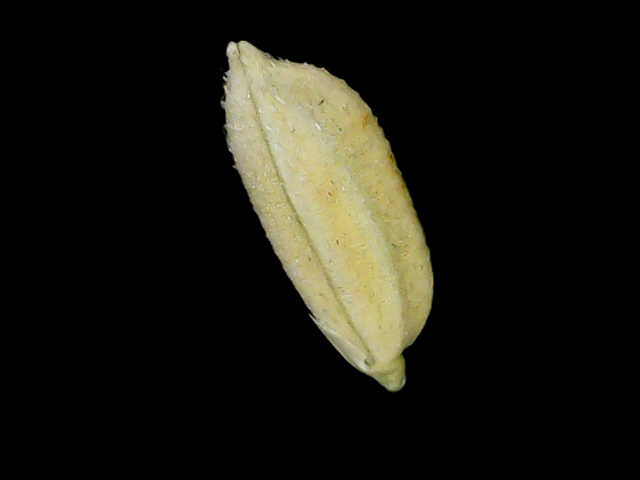
Rice variety: Bd33